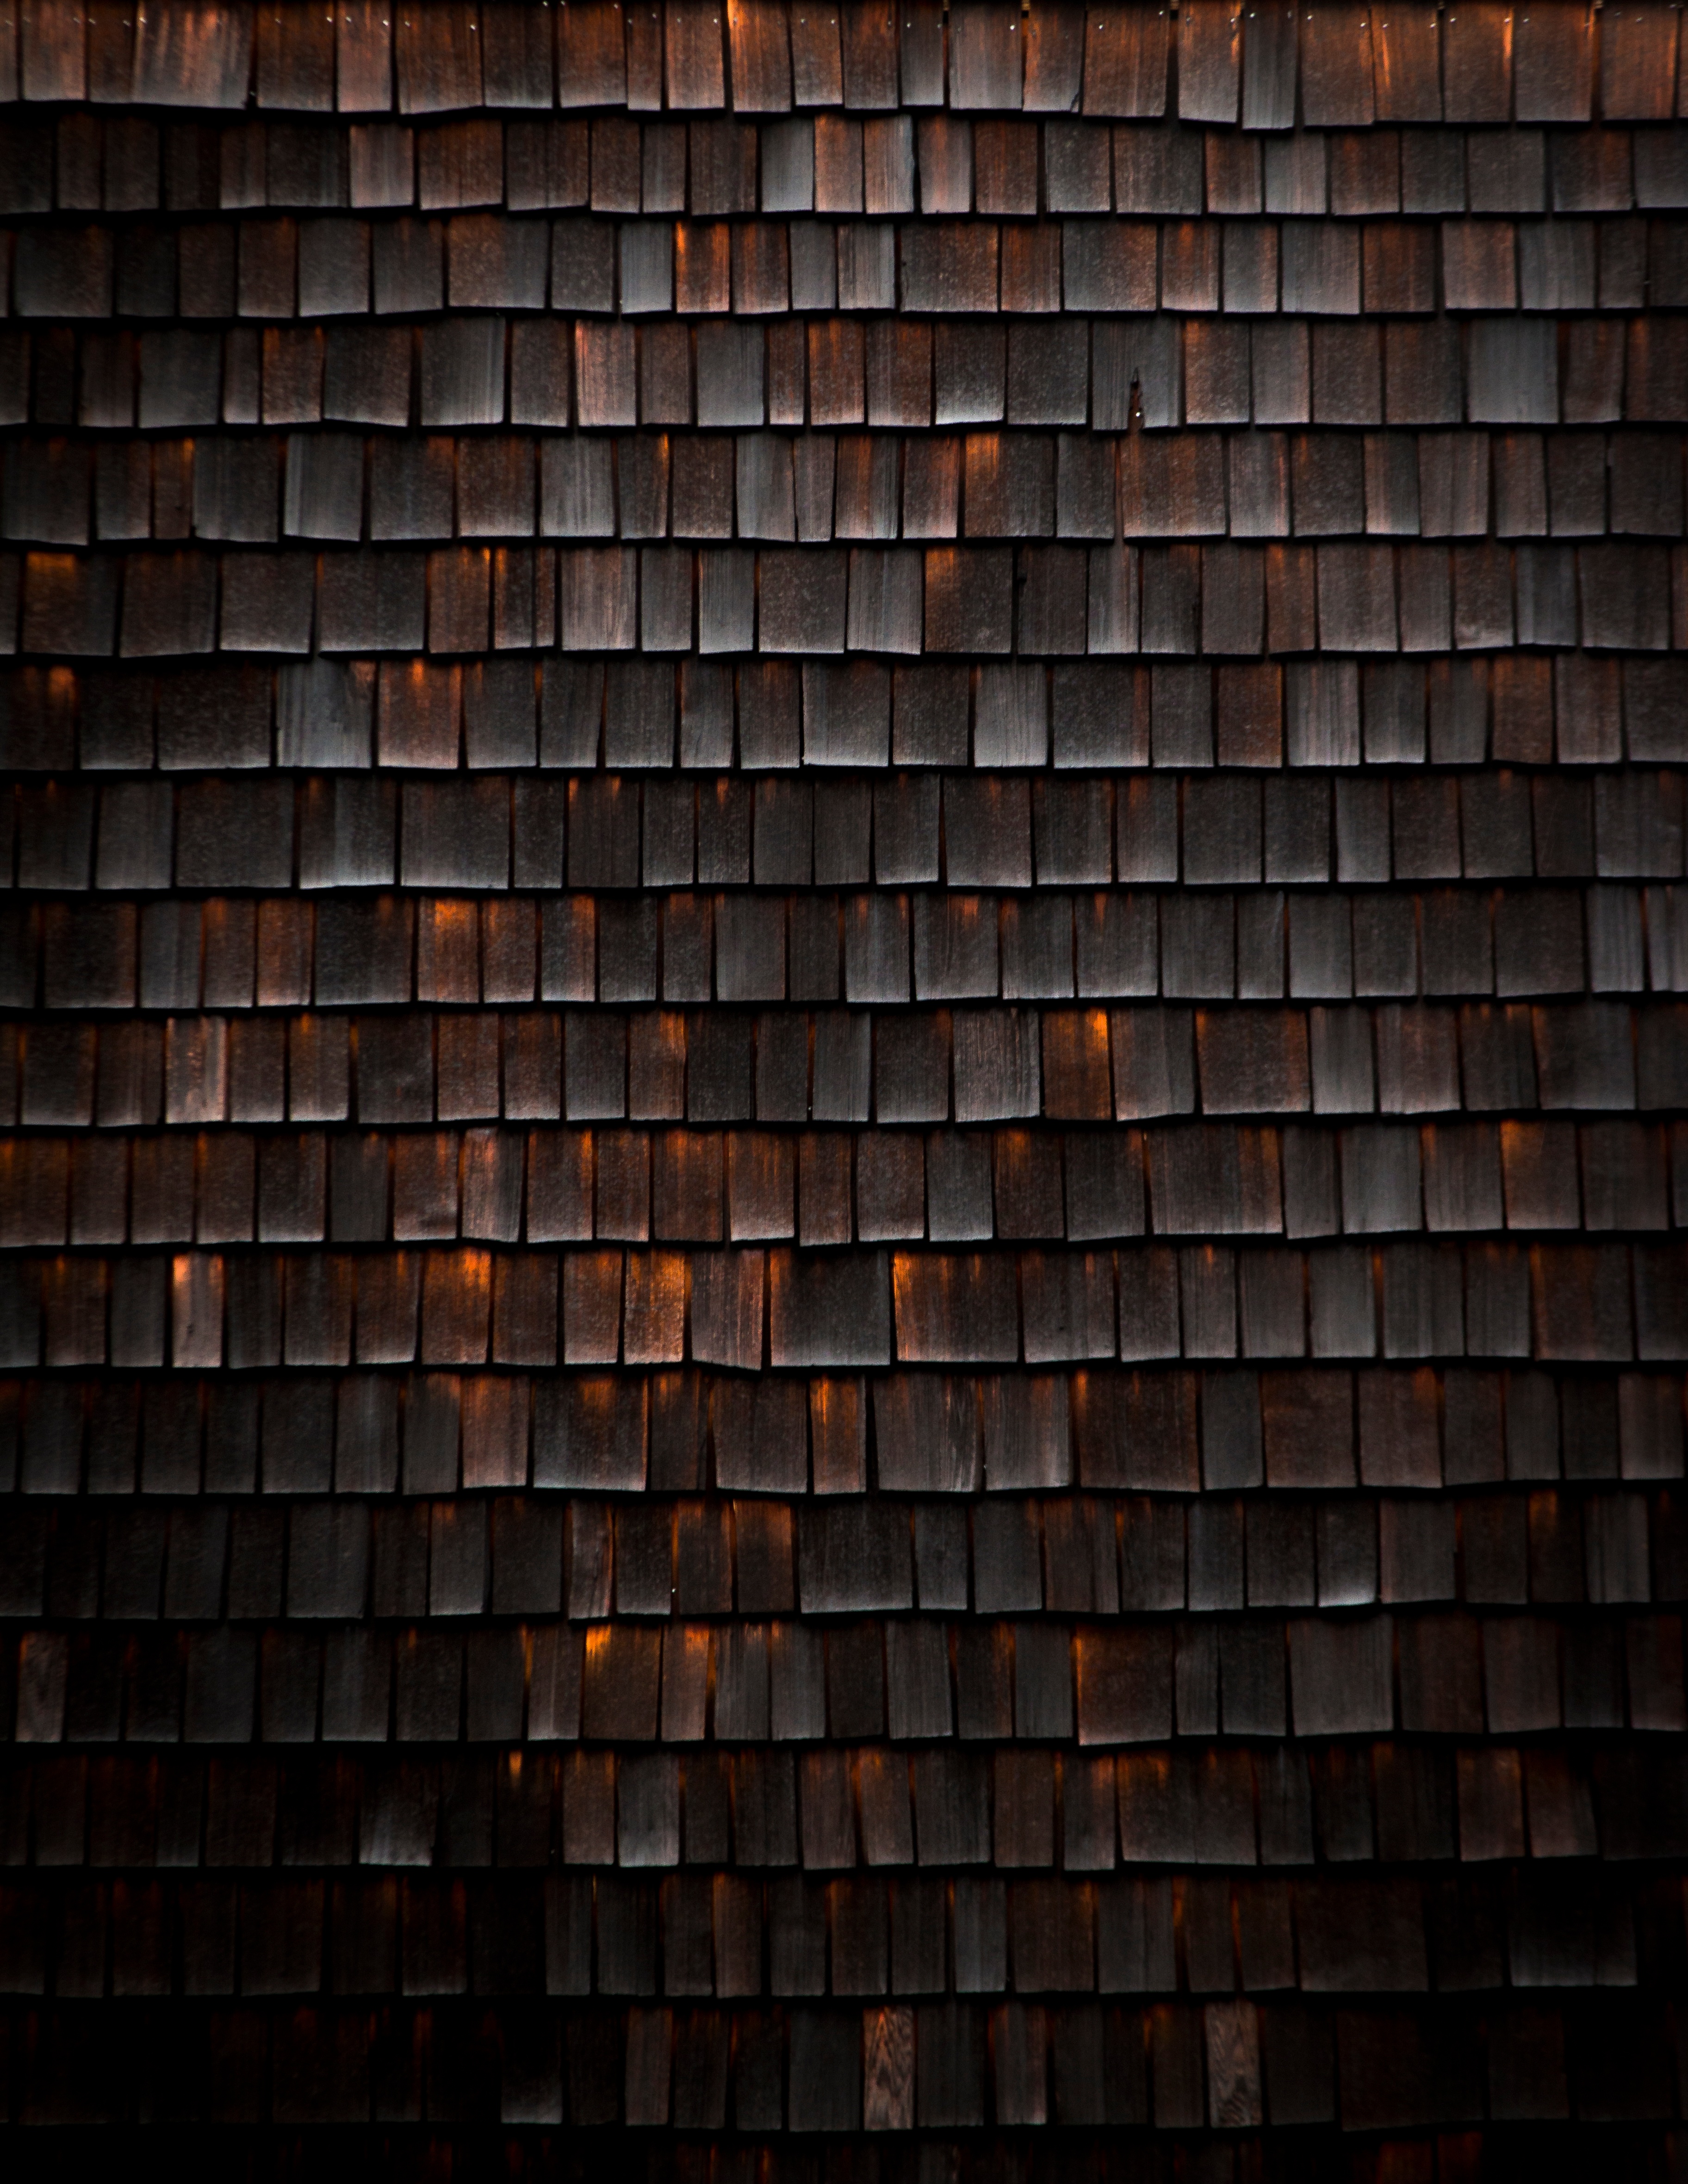
wood, texture, floor, wall, line, brick, material, symmetry, brickwork, shape, flooring, window covering